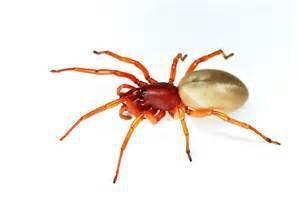
spider